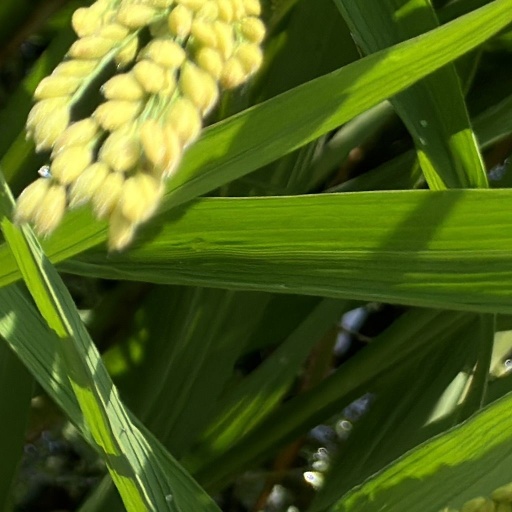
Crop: rice